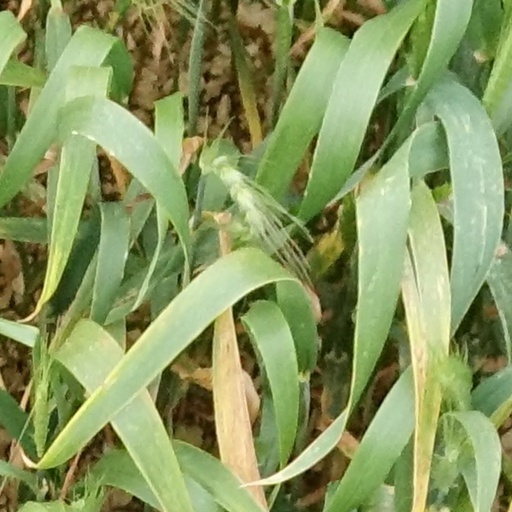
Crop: wheat